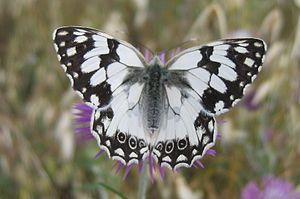
Le genre Melanargia regroupe des lépidoptères appartenant à la famille des Nymphalidae, à la sous-famille des Satyrinae et à la tribu des Satyrini.
L'Échiquier ibérique ou Échiquier d'Ibérie est une espèce d'insectes lépidoptères appartenant à la famille des Nymphalidae, à la sous-famille des Satyrinae et au genre Melanargia.